St Kilda Cemetery

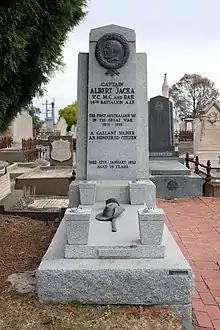
The grave of Albert Jacka in St Kilda cemetery.

The cemetery contains the war graves of 20 Commonwealth service personnel, including 4 from World War I and 16 from World War II.